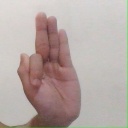
अक्षर: फ